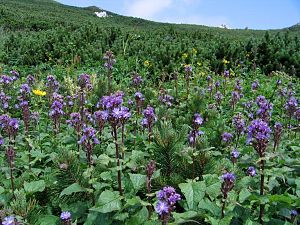
Almindelig turt / Galleri
Biotop.
Almindelig Turt er en flerårig, urteagtig plante, der vokser på fugtig jord i lyse skove eller på enge i store dele af Europa, ofte i bjergegne.